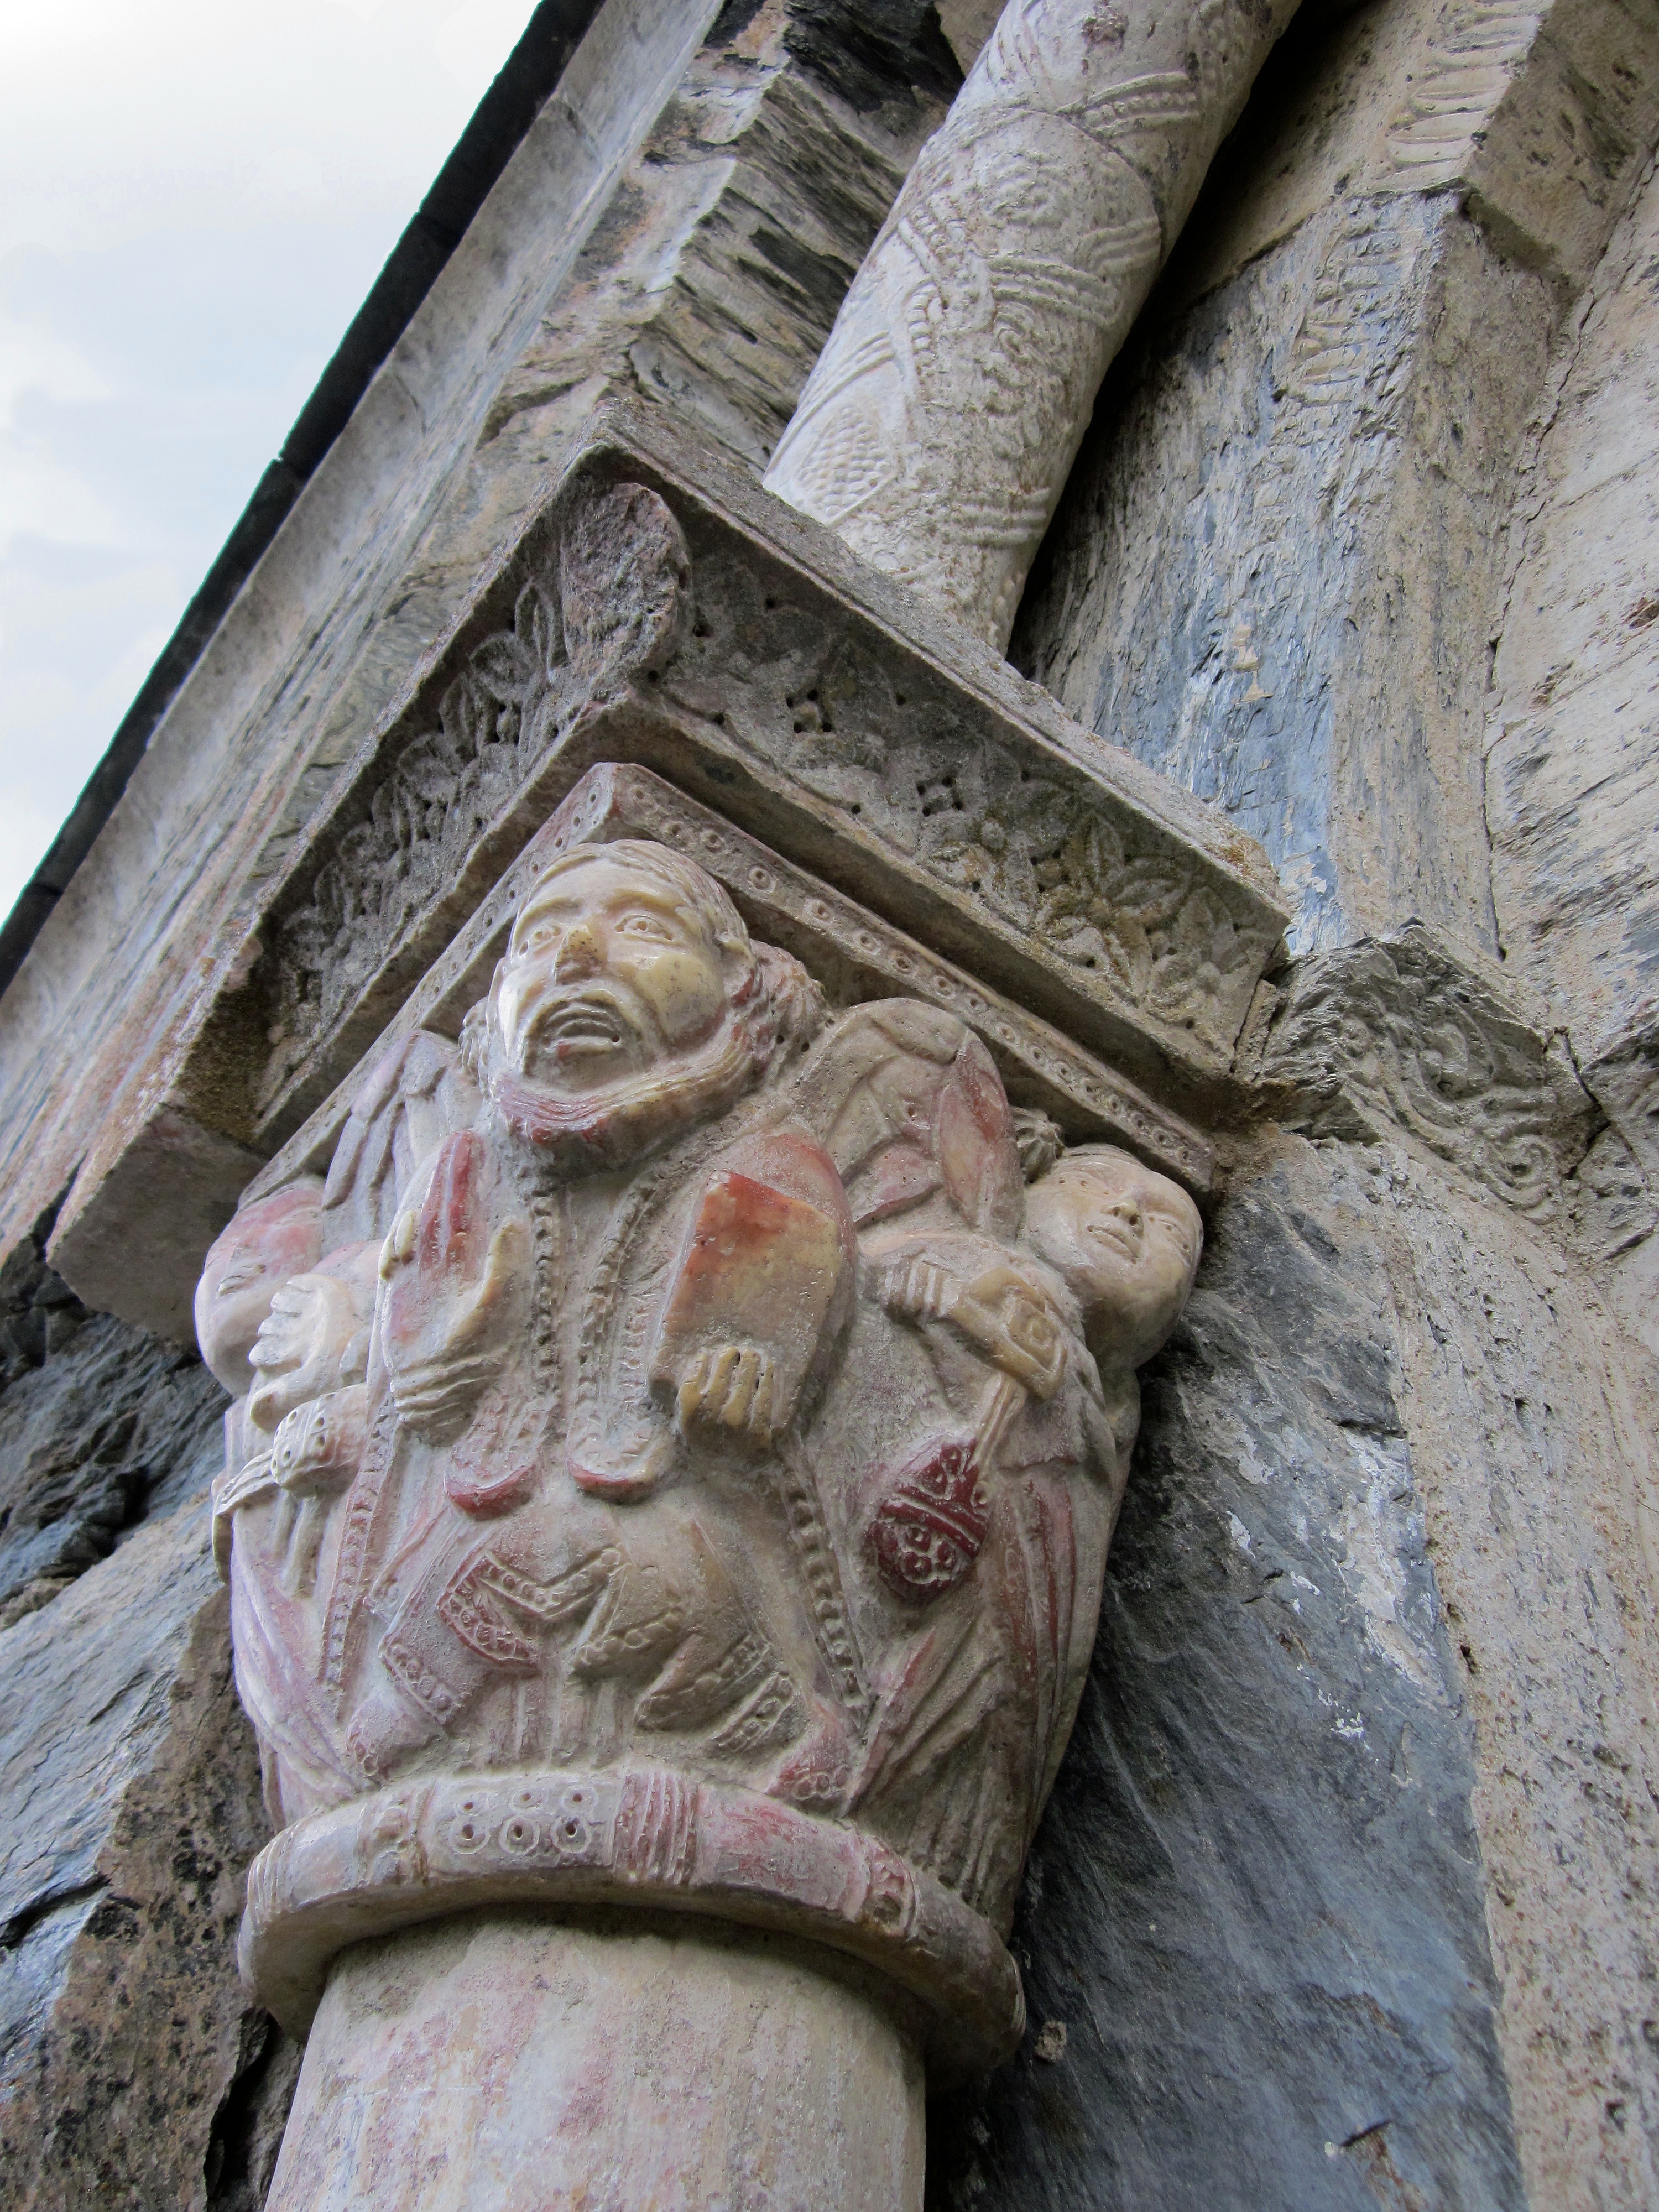
rock, wood, wall, monument, france, statue, gargoyle, priory, sculpture, capital, medieval, art, temple, monastery, history, romanesque, carving, relief, middle ages, stone carving, ancient history, pyr n es orientales, serrabone